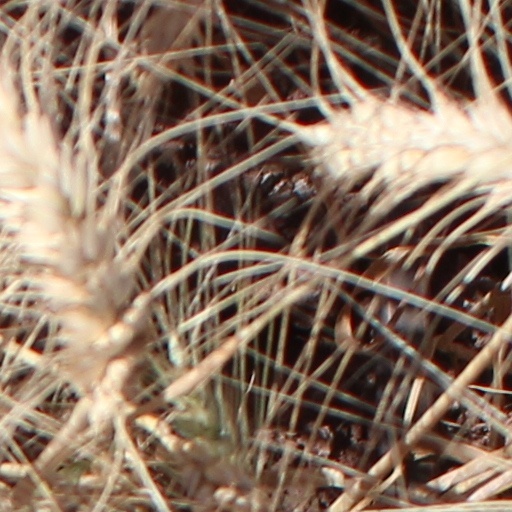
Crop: wheat